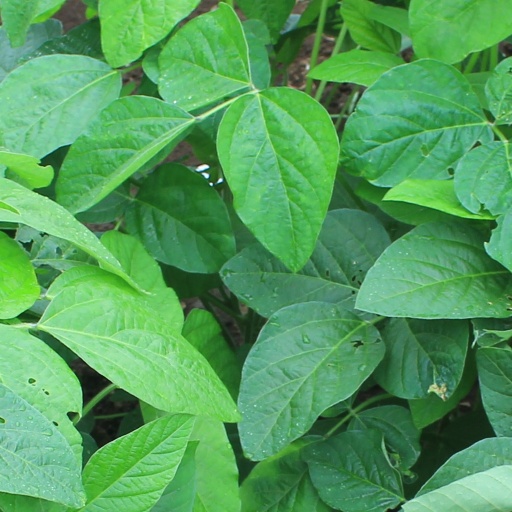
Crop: soybean